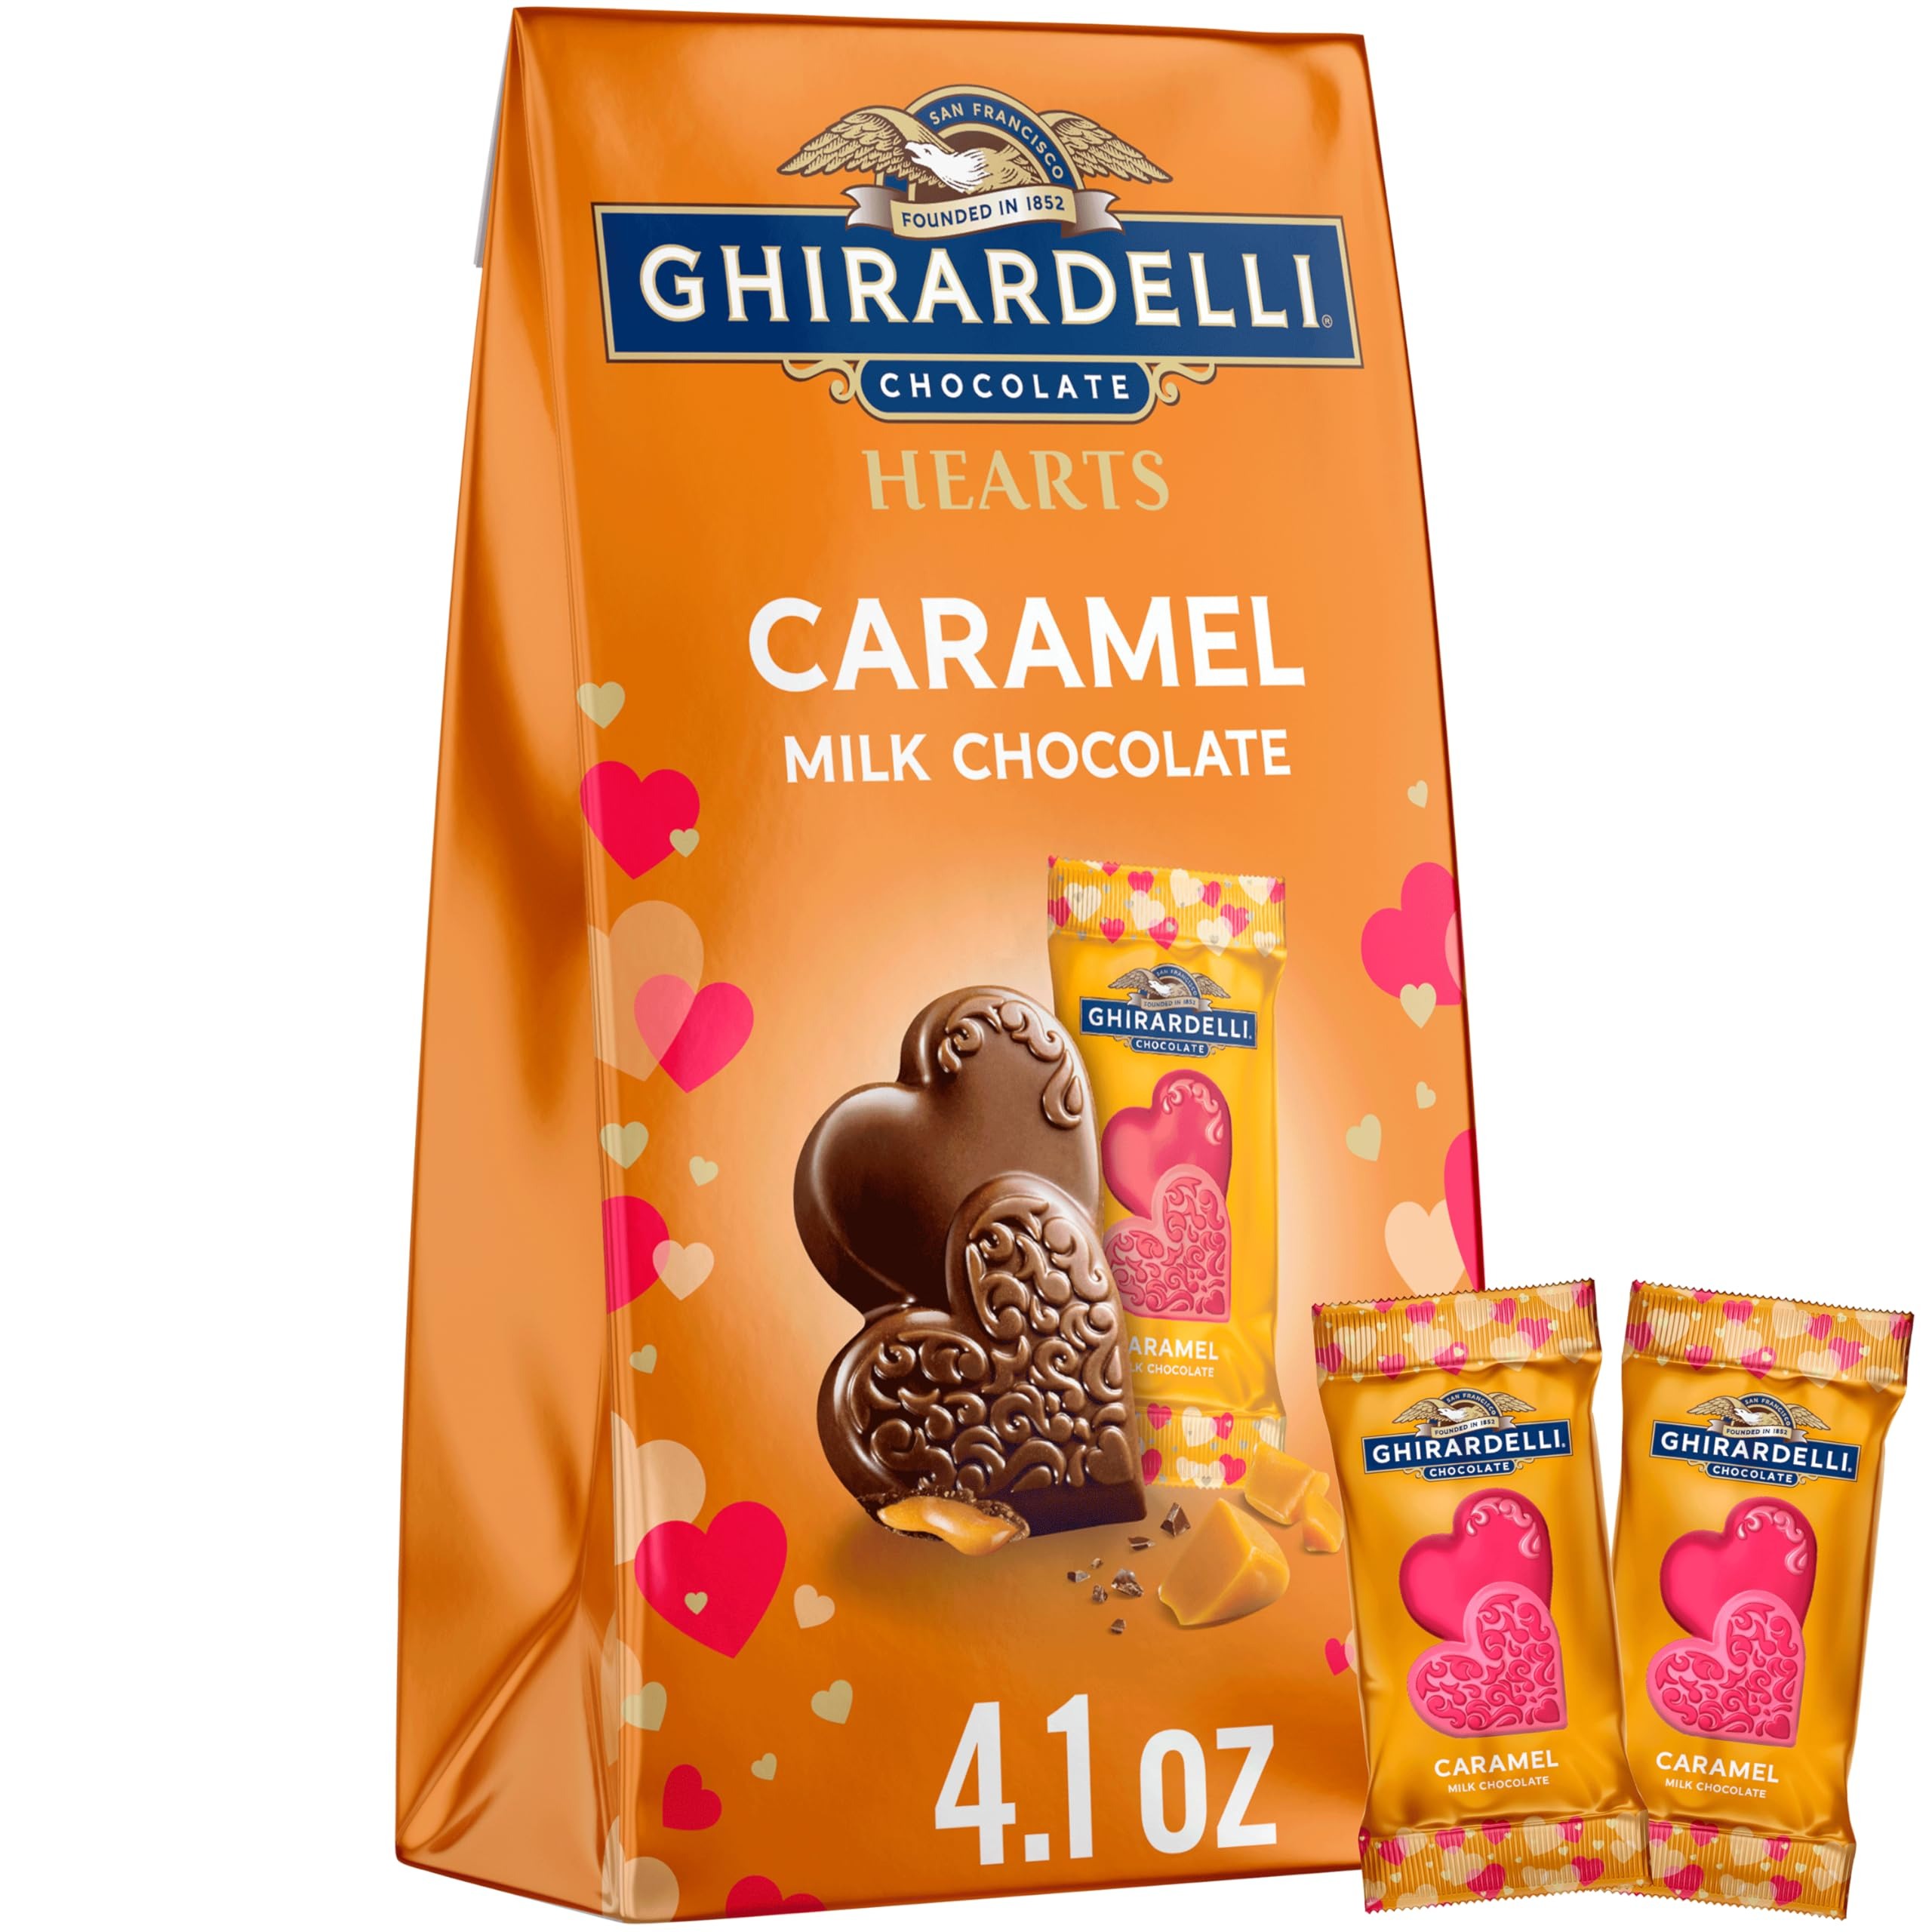
Item Name: Ghirardelli, Milk Chocolate Caramel Duet Hearts, 4.1 Ounce
Product Description: Chocolate Candy
Value: 4.1
Unit: Ounce

Price: 11